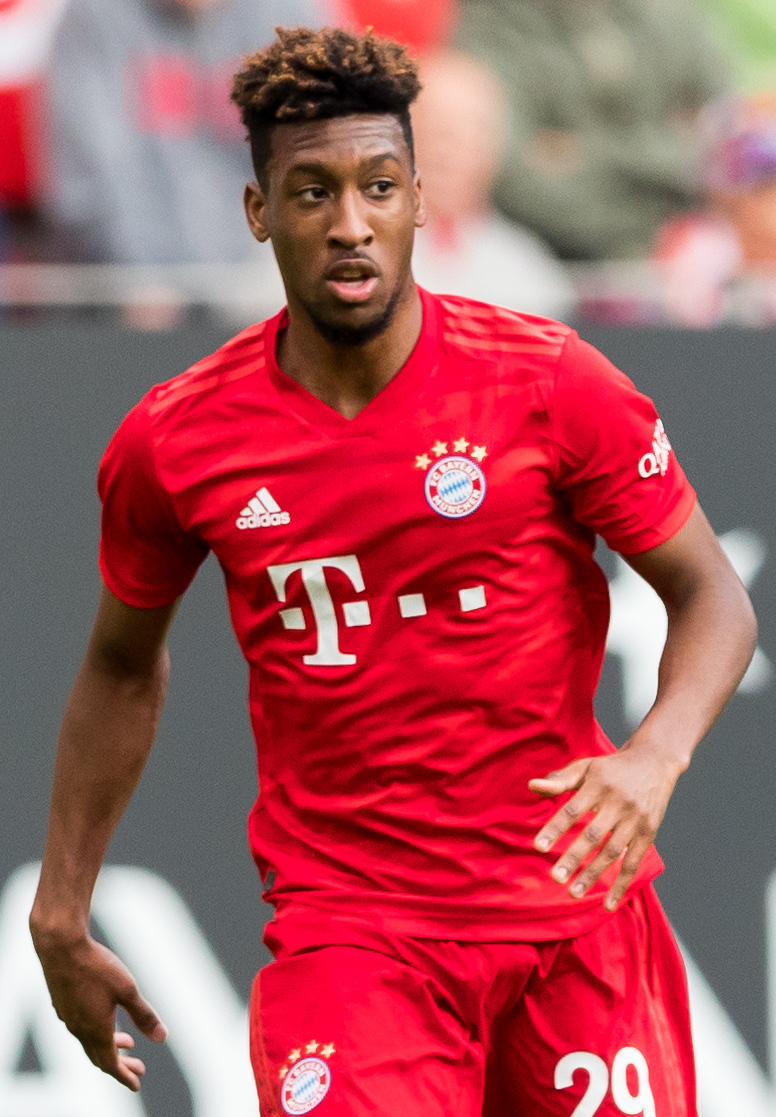
กีงส์แล กอมาน

|name = กีงส์แล กอมาน
|image = Kingsley Coman (2019) (cropped).jpg
|caption = กอมานกับสโมสรฟุตบอลไบเอิร์นมิวนิก|ไบเอิร์นมิวนิกใน ค.ศ. 2019
|fullname = กีงส์แล ฌูนียอร์ กอมาน
|birth_place = ปารีส ฝรั่งเศส
|height = 1.79 m
|position = กองหน้า|ปีก
|currentclub = สโมสรฟุตบอลไบเอิร์นมิวนิก|ไบเอิร์นมิวนิก
|clubnumber = 11
|youthyears1 = 2002–2004
|youthclubs1 = อูว์แอ็ส เซนาร์-มัวซี
|youthyears2 = 2004–2013
|youthclubs2 = สโมสรฟุตบอลปารีแซ็ง-แฌร์แม็ง|ปารีแซ็ง-แฌร์แม็ง
|years1 = 2013–2014
|clubs1 = ชุดสำรองและชุดเยาวชนของสโมสรฟุตบอลสโมสรฟุตบอลปารีแซ็ง-แฌร์แม็ง|ปารีแซ็ง-แฌร์แม็ง เบ
|caps1 = 16
|goals1 = 0
|years2 = 2013–2014
|clubs2 = สโมสรฟุตบอลปารีแซ็ง-แฌร์แม็ง|ปารีแซ็ง-แฌร์แม็ง
|caps2 = 3
|goals2 = 0
|years3 = 2014–2017
|clubs3 = สโมสรฟุตบอลยูเวนตุส|ยูเวนตุส
|caps3 = 15
|goals3 = 0
|years4 = 2015–2017
|clubs4 = → สโมสรฟุตบอลไบเอิร์นมิวนิก|ไบเอิร์นมิวนิก (ยืม)
|caps4 = 42
|goals4 = 6
|years5 = 2017–
|clubs5 = สโมสรฟุตบอลไบเอิร์นมิวนิก|ไบเอิร์นมิวนิก
|caps5 = 116
|goals5 = 24
|nationalyears1 = 2011–2012
|nationalteam1 = ฟุตบอลทีมชาติฝรั่งเศส รุ่นอายุไม่เกิน 16 ปี|ฝรั่งเศส รุ่นอายุไม่เกิน 16 ปี
|nationalcaps1 = 9
|nationalgoals1 = 0
|nationalyears2 = 2012–2013
|nationalteam2 = ฟุตบอลทีมชาติฝรั่งเศส รุ่นอายุไม่เกิน 17 ปี|ฝรั่งเศส รุ่นอายุไม่เกิน 17 ปี
|nationalcaps2 = 8
|nationalgoals2 = 3
|nationalyears3 = 2013–2014
|nationalteam3 = ฟุตบอลทีมชาติฝรั่งเศส รุ่นอายุไม่เกิน 18 ปี|ฝรั่งเศส รุ่นอายุไม่เกิน 18 ปี
|nationalcaps3 = 6
|nationalgoals3 = 1
|nationalyears4 = 2013–2015
|nationalteam4 = ฟุตบอลทีมชาติฝรั่งเศส รุ่นอายุไม่เกิน 19 ปี|ฝรั่งเศส รุ่นอายุไม่เกิน 19 ปี
|nationalcaps4 = 7
|nationalgoals4 = 2
|nationalyears5 = 2014–2015
|nationalteam5 = ฟุตบอลทีมชาติฝรั่งเศส รุ่นอายุไม่เกิน 21 ปี|ฝรั่งเศส รุ่นอายุไม่เกิน 21 ปี
|nationalcaps5 = 9
|nationalgoals5 = 2
|nationalyears6 = 2015–
|nationalteam6 = ฟุตบอลทีมชาติฝรั่งเศส|ฝรั่งเศส
| nationalcaps6 = 40
| nationalgoals6 = 5
กีงส์แล ฌูนียอร์ กอมาน (; ;Coman has said that both pronunciations were acceptable; is the original pronunciation from Guadeloupe, but he adopted because the former is homophonous with "comment" (French for "how") which led to teasing at a young age, and because he thought the latter sounded better. ; เกิด 13 มิถุนายน ค.ศ. 1996) เป็นนักฟุตบอลอาชีพชาวฝรั่งเศส ปัจจุบันลงเล่นในตำแหน่งกองหน้า|ปีกให้แก่สโมสรฟุตบอลไบเอิร์นมิวนิก|ไบเอิร์นมิวนิก สโมสรในบุนเดิสลีกา และฟุตบอลทีมชาติฝรั่งเศส|ทีมชาติฝรั่งเศส
เขาเริ่มต้นอาชีพนักฟุตบอลกับทีมเยาวชนของสโมสรฟุตบอลปารีแซ็ง-แฌร์แม็ง|ปารีแซ็ง-แฌร์แม็ง  หลังสัญญาหมดลงเขาย้ายไปสโมสรฟุตบอลยูเวนตุส|ยูเวนตุส ในปี ค.ศ. 2014 เขาช่วยให้สโมสรชนะเลิศเซเรียอา และโกปปาอิตาเลีย ในฤดูการแรก หลังจบฤดูกาล เขาถูกยืมตัวไปไบเอิร์นมิวนิก แล้วจึงถูกซื้อตัวไปถาวร เขาช่วยให้ทีมชนะเลิศบุนเดิสบีกาแปดสมัย เดเอ็ฟเบ-โพคาล สามสมัย เดเอ็ฟเอ็ล-ซูเพอร์คัพ สี่สมัย และยูฟ่าซูเปอร์คัพ 2020 รวมถึงยูฟ่าแชมเปียนส์ลีก ฤดูกาล 2019–20 ซึ่งเขาทำประตูได้ในรอบชิงชนะเลิศกับสโมสรฟุตบอลปารีแซ็ง-แฌร์แม็ง|ปารีแซ็ง-แฌร์แม็ง และเป็นประตูเดียวที่ทำให้ไบเอิร์นชนะเลิศยูฟ่าแชมเปียนส์ลีกเป็นสมัยที่สอง
กอมาน ลงเล่น 39 นัดและทำ 11 ประตูให้กับทีมชาติฝรั่งเศสในระดับเยาวชน ตั้งแต่รุ่นอายุไม่เกิน 16 ปี ไปจนถึง 21 ปี ก่อนที่จะได้ลงเล่นให้กับทีมชุดใหญ่เป็นครั้งแรกในเดือนพฤศจิกายน ค.ศ. 2015 และยังได้ลงเล่นในฟุตบอลชิงแชมป์แห่งชาตินุโรปสองครั้ง ในปี ค.ศ. 2016 และ 2020 ซึ่งพวกเขาผ่านเข้าสู่ฟุตบอลชิงแชมป์แห่งชาติยุโรป 2016 นัดชิงชนะเลิศ|นัดชิงชนะเลิศในปี ค.ศ. 2016 ก่อนแพ้ต่อฟุตบอลทีมชาติโปรตุเกส|โปรตุเกส ที่ปารีส
เขายังเป็นที่โดดเด่นในการคว้าแชมป์ลีกทุกฤดูกาลตั้งแต่เป็นนักฟุตบอลอาชีพ
==เกียรติประวัติ==
===สโมสร===
; ปารีแซ็ง-แฌร์แม็ง
* ลีกเอิง: ลีกเอิง ฤดูกาล 2012–13|2012–13, ลีกเอิง ฤดูกาล 2013–14|2013–14
* กุปเดอลาลีกเอิง: กุปเดอลาลีกเอิง ฤดูกาล 2013–14 |2013–14
* ทรอเฟเดช็องปียง: ทรอเฟเดช็องปียง 2013|2013
; ยูเวนตุส
* เซเรียอา: เซเรียอา ฤดูกาล 2014–15|2014–15
* โกปปาอีตาเลีย: โกปปาอีตาเลีย ฤดูกาล 2014–15|2014–15
* ซูแปร์โกปปาอีตาเลียนา: ซูแปร์โกปปาอีตาเลียนา ฤดูกาล 2015|2015
* ยูฟ่าแชมเปียนส์ลีก: รองชนะเลิศ ยูฟ่าแชมเปียนส์ลีก ฤดูกาล 2014–15|2014–15
; ไบเอิร์นมิวนิก
* บุนเดิสลีกา: บุนเดิสลีกา ฤดูกาล 2015–16|2015–16, บุนเดิสลีกา ฤดูกาล 2016–17|2016–17, บุนเดิสลีกา ฤดูกาล 2017–18|2017–18, บุนเดิสลีกา ฤดูกาล 2018–19|2018–19, บุนเดิสลีกา ฤดูกาล 2019–20|2019–20, บุนเดิสลีกา ฤดูกาล 2020–21|2020–21, บุนเดิสลีกา ฤดูกาล 2021–22|2021–22, บุนเดิสลีกา ฤดูกาล 2022–23|2022–23
* เดเอ็ฟเบ-โพคาล: เดเอ็ฟเบ-โพคาล ฤดูกาล 2015–16|2015–16, เดเอ็ฟเบ-โพคาล ฤดูกาล 2018–19|2018–19, เดเอ็ฟเบ-โพคาล ฤดูกาล 2019–20|2019–20
* เดเอ็ฟเอ็ล-ซูเพอร์คัพ: เดเอ็ฟเอ็ล-ซูเพอร์คัพ 2016|2016, เดเอ็ฟเอ็ล-ซูเพอร์คัพ 2017|2017 ,เดเอ็ฟเอ็ล-ซูเพอร์คัพ 2018|2018, เดเอ็ฟเอ็ล-ซูเพอร์คัพ 2020|2020 ,เดเอ็ฟเอ็ล-ซูเพอร์คัพ 2021|2021 ,เดเอ็ฟเอ็ล-ซูเพอร์คัพ 2022|2022
* ยูฟ่าแชมเปียนส์ลีก: ยูฟ่าแชมเปียนส์ลีก ฤดูกาล 2019–20|2019–20
* ยูฟ่าซูเปอร์คัพ: ยูฟ่าซูเปอร์คัพ 2020|2020
==อ้างอิง==
==แหล่งข้อมูลอื่น==
* Eurosport profile
* France profile at FFF
Navboxes
| title = ทีมชาติฝรั่งเศส
| bg = #002395
| fg = white
| bordercolor = #ED2939
หมวดหมู่:นักฟุตบอลชาวฝรั่งเศส
หมวดหมู่:ผู้เล่นสโมสรฟุตบอลปารีแซ็ง-แฌร์แม็ง
หมวดหมู่:ผู้เล่นสโมสรฟุตบอลยูเวนตุส
หมวดหมู่:ผู้เล่นสโมสรฟุตบอลไบเอิร์นมิวนิก
หมวดหมู่:ผู้เล่นในลีกเอิง
หมวดหมู่:ผู้เล่นในเซเรียอา
หมวดหมู่:ผู้เล่นในบุนเดิสลีกา
หมวดหมู่:ผู้เล่นในฟุตบอลชิงแชมป์แห่งชาติยุโรป 2016
หมวดหมู่:ผู้เล่นในฟุตบอลชิงแชมป์แห่งชาติยุโรป 2020
หมวดหมู่:ผู้เล่นในฟุตบอลโลก 2022
หมวดหมู่:ผู้เล่นในฟุตบอลชิงแชมป์แห่งชาติยุโรป 2024
หมวดหมู่:ผู้เล่นในชุดชนะเลิศยูฟ่าแชมเปียนส์ลีก
หมวดหมู่:นักกีฬาจากปารีส